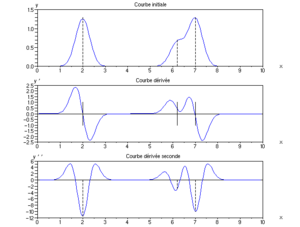
Détection d'un pic d'une courbe par le minimum de la dérivée seconde. Réalisé avec Scilab.
En sciences expérimentales, le relevé de données se représente fréquemment sur un graphique et prend alors souvent la forme d'une courbe. Le dépouillement de la courbe est l'opération qui consiste à extraire des informations de cette courbe ; l'information ne provient pas des valeurs individuelles des points, mais de leur organisation, de la forme de la courbe.